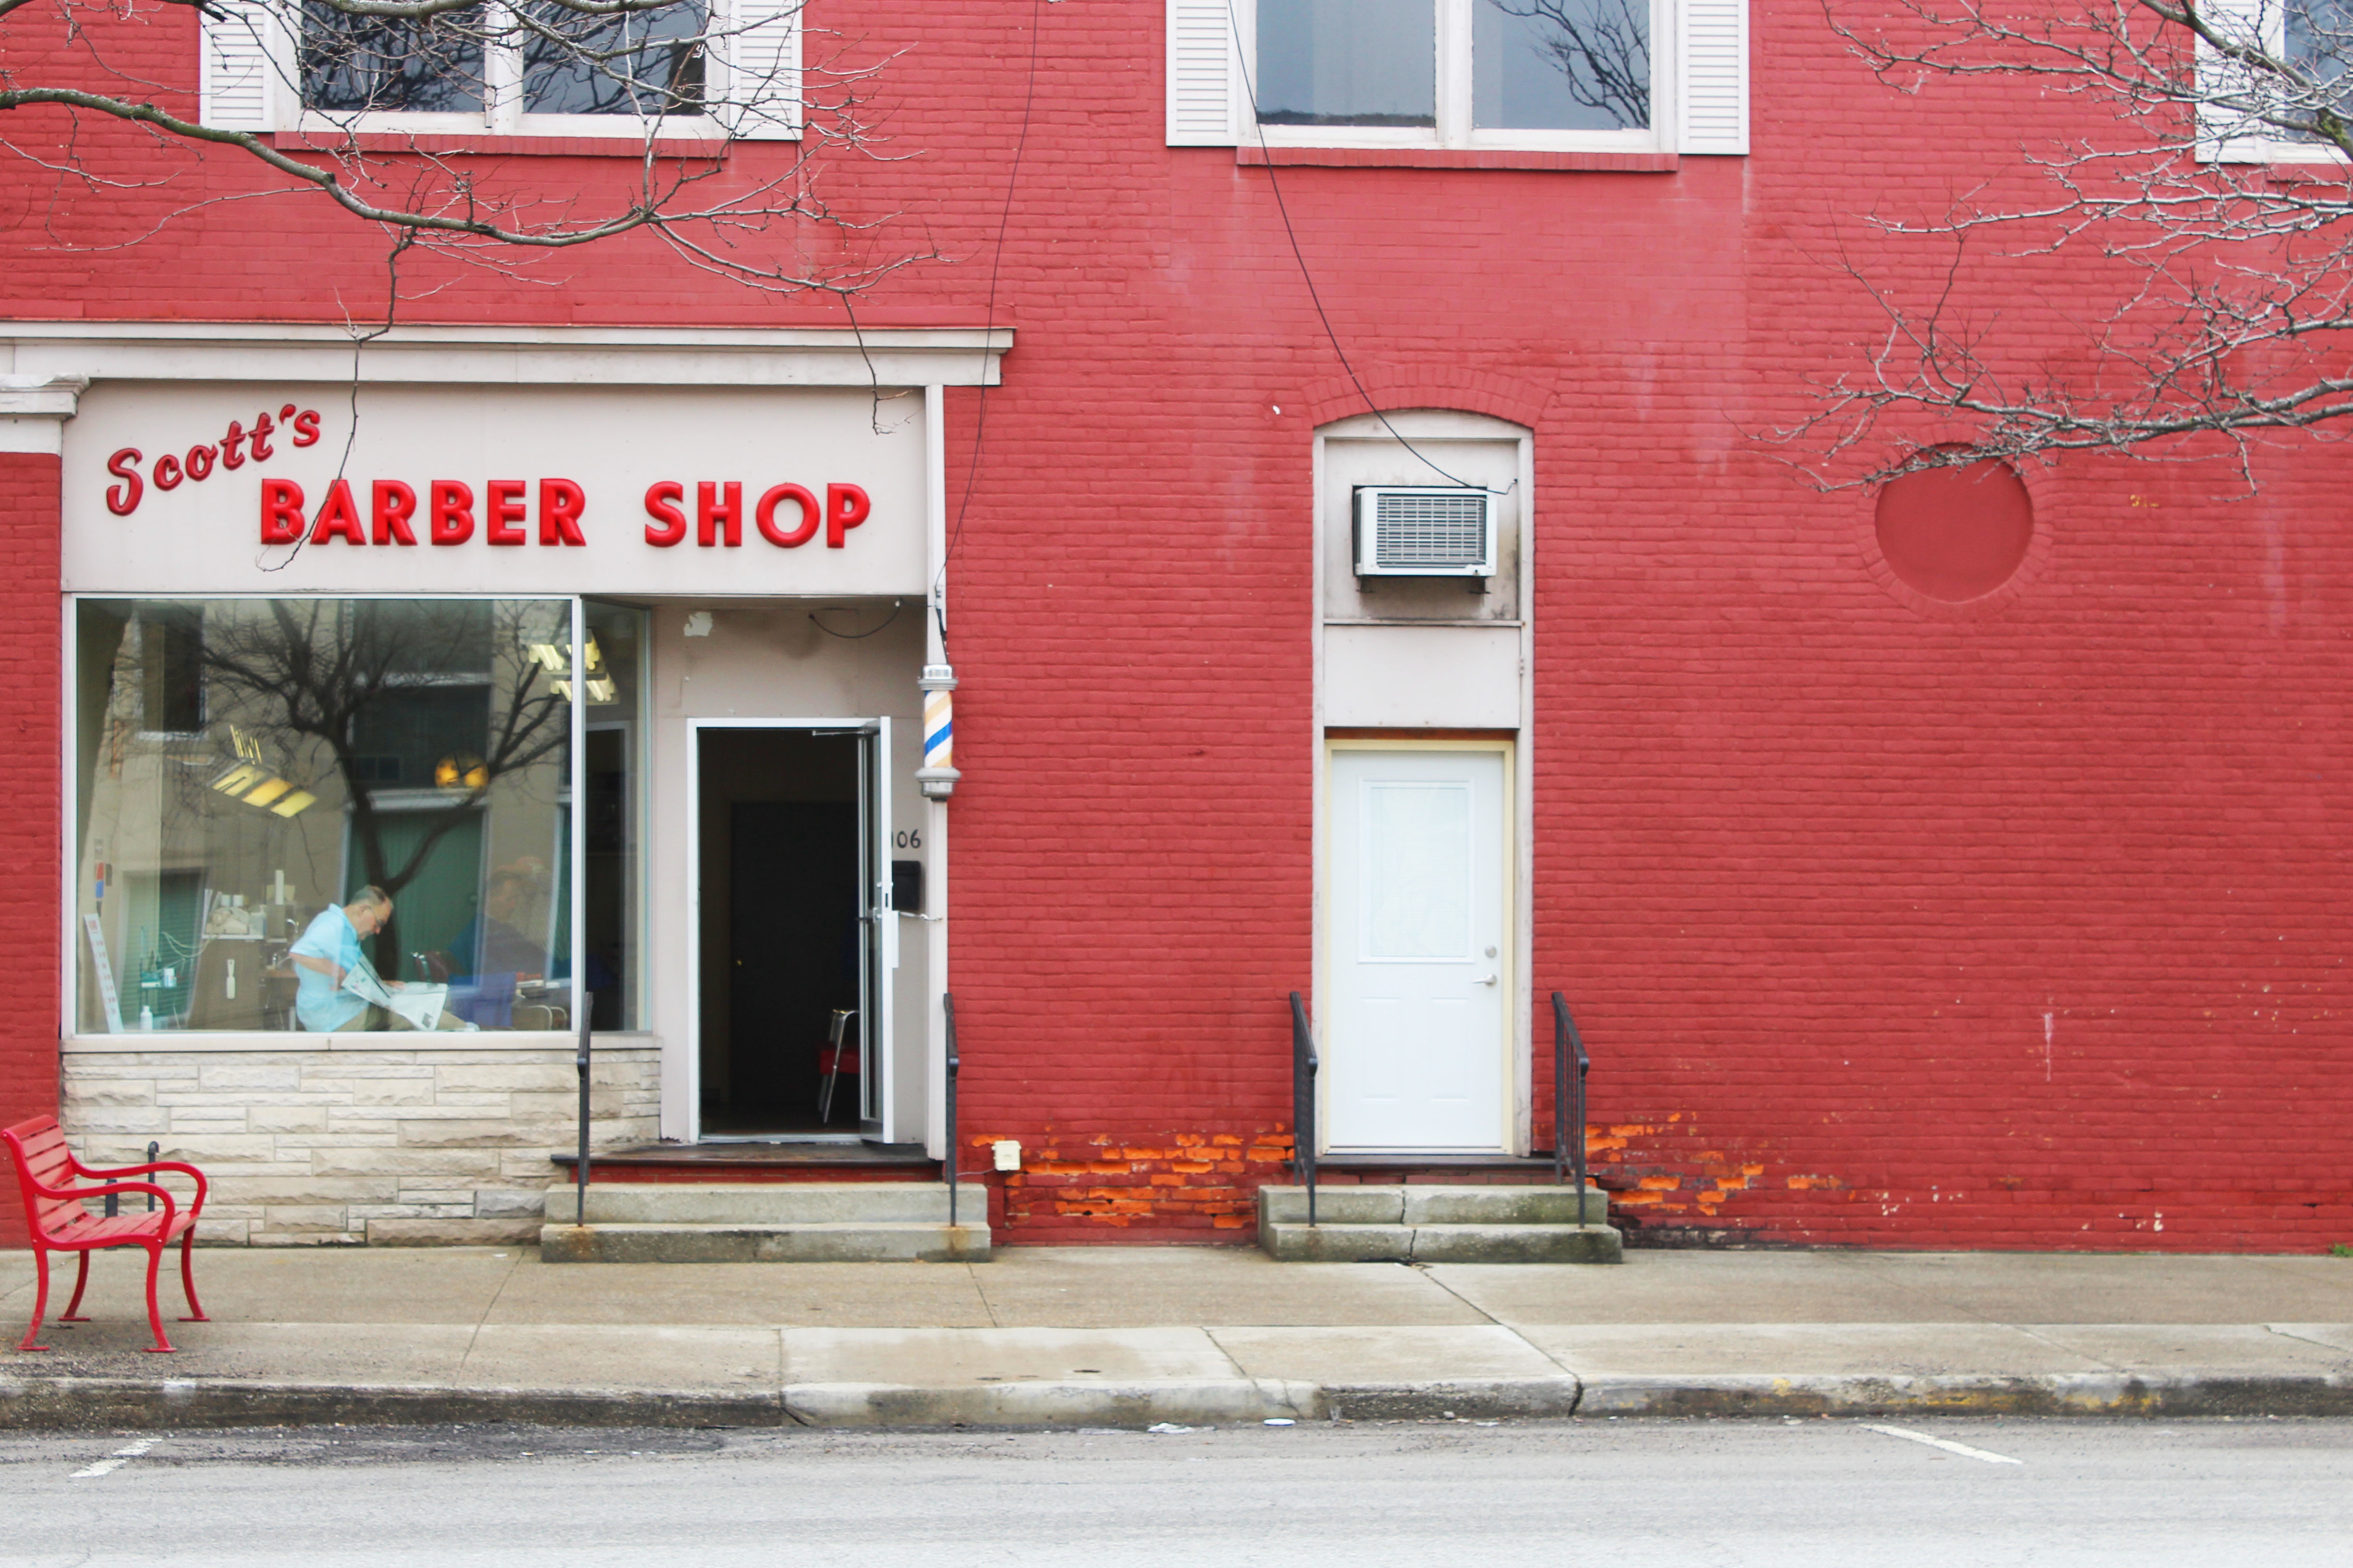
road, street, window, town, restaurant, wall, red, color, facade, door, neighbourhood, urban area